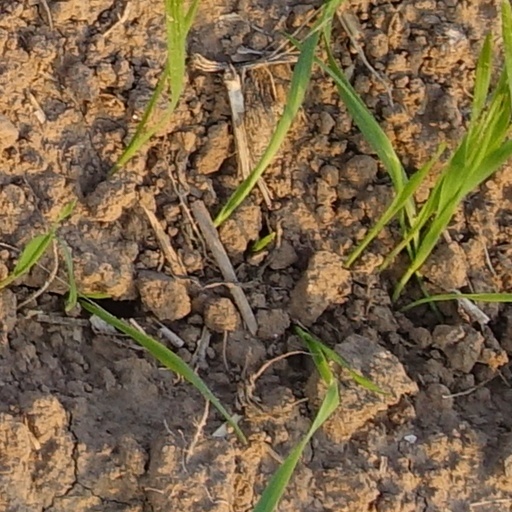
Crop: wheat